New Zealand DB class locomotive

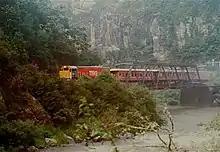
DBR1199, Karangahake Gorge, 8 November 1980, on the former East Coast Main Trunk route

The locomotives were delivered in the same overall deep red livery as the D class, with the same white stripes along the sides and "wings" on the ends. With the introduction of TMS the locomotives road numbers were applied in large white numbers to the long hoods.